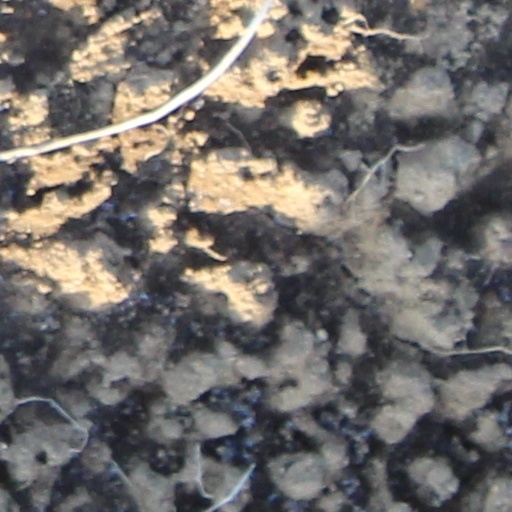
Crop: wheat